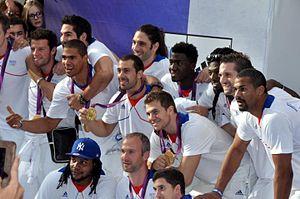
L'équipe masculine de handball au défilé des médaillés français des Jeux olympiques de 2012
La France participe aux Jeux olympiques de 2012 à Londres au Royaume-Uni du 27 juillet au 12 août 2012. Il s'agit de sa 27ᵉ participation à des Jeux olympiques d'été.